Abdul-Nabi Isstaif

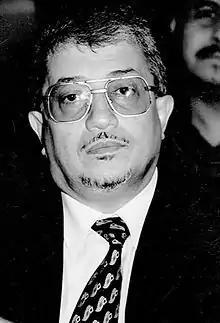
Abdul-Nabi Isstaif

Abdul-Nabi Isstaif (born 1952) is a professor of comparative literature, critical theory and translation at Damascus University.